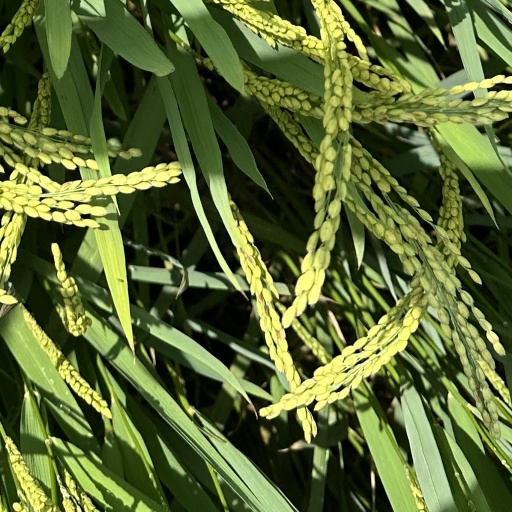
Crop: rice